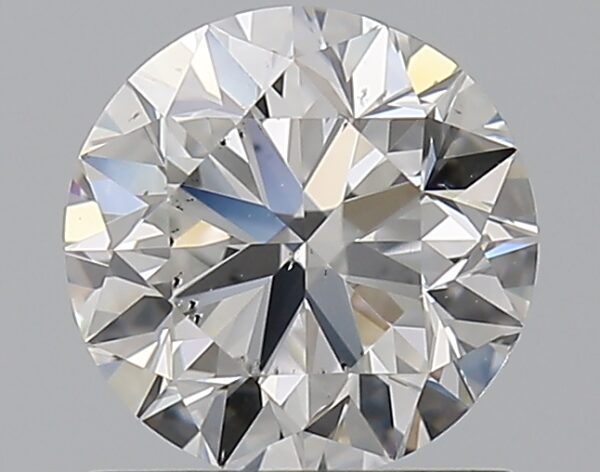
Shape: round
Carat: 0.9
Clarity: SI1
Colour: E
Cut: VG
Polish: EX
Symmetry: VG
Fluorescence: F
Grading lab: GIA
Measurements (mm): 6.02 x 6.06 x 3.85